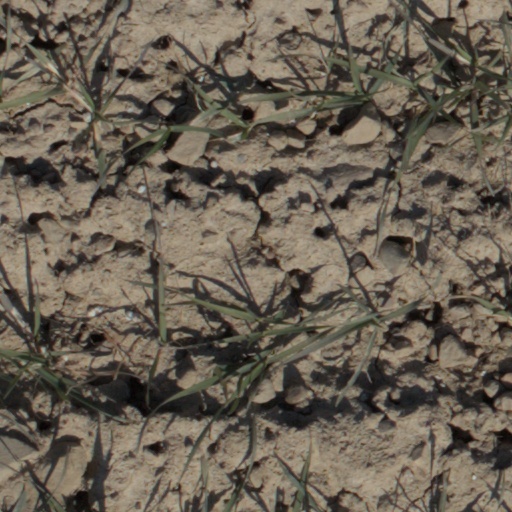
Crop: wheat